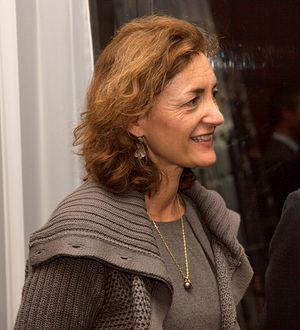
Isabelle Juppé, à la réception de la remise de l'Ordre national du Mérite à Florence Devouard
Isabelle Juppé, née Bodin le 5 mars 1961 à Saint-Lô, est une journaliste et romancière française. Elle est l'épouse d'Alain Juppé, ancien Premier ministre.
Alain Juppé, né le 15 août 1945 à Mont-de-Marsan, est un haut fonctionnaire et homme d’État français, Premier ministre du 17 mai 1995 au 2 juin 1997.